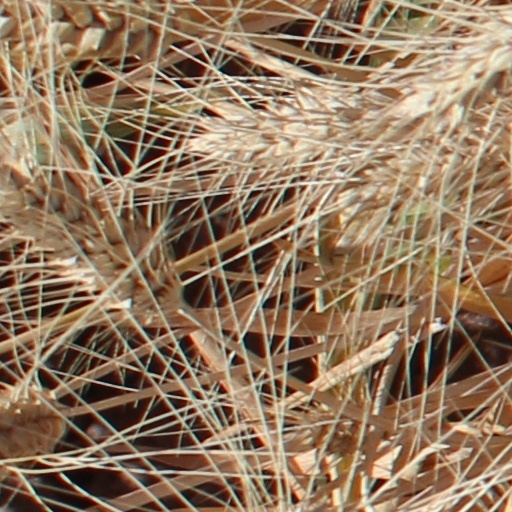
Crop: wheat